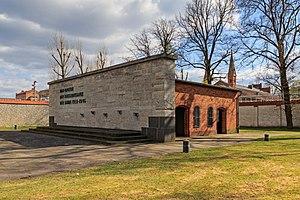
La prison de Plötzensee est un établissement pénitentiaire allemand, situé dans le quartier de Charlottenbourg-Nord à Berlin. Elle regroupe plusieurs régimes de détention pour hommes ; actuellement, le nombre de places de détention s'élève à 369 dans les établissements fermés et à 90 en milieu ouvert.